List of Manchester United F.C. records and statistics

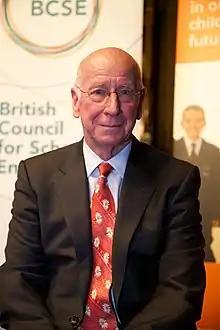
A photograph of a bald man looking at the camera. The man is wearing a black suit, white shirt, and a red tie.

Manchester United's record signing is Paul Pogba, who signed for the club from Juventus for a world record fee of £89.3 million in August 2016. The signing of Anthony Martial for £36 million in 2015 set a world record for the transfer of a teenager, and the £80 million paid for Harry Maguire in 2019 was a world record for a defender.